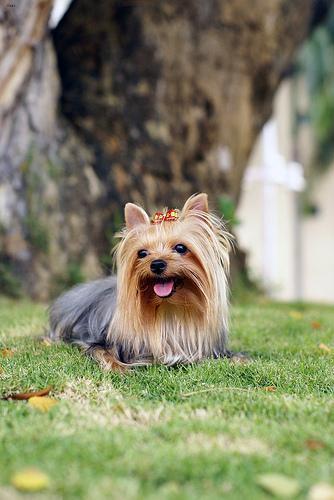
yorkshire terrier